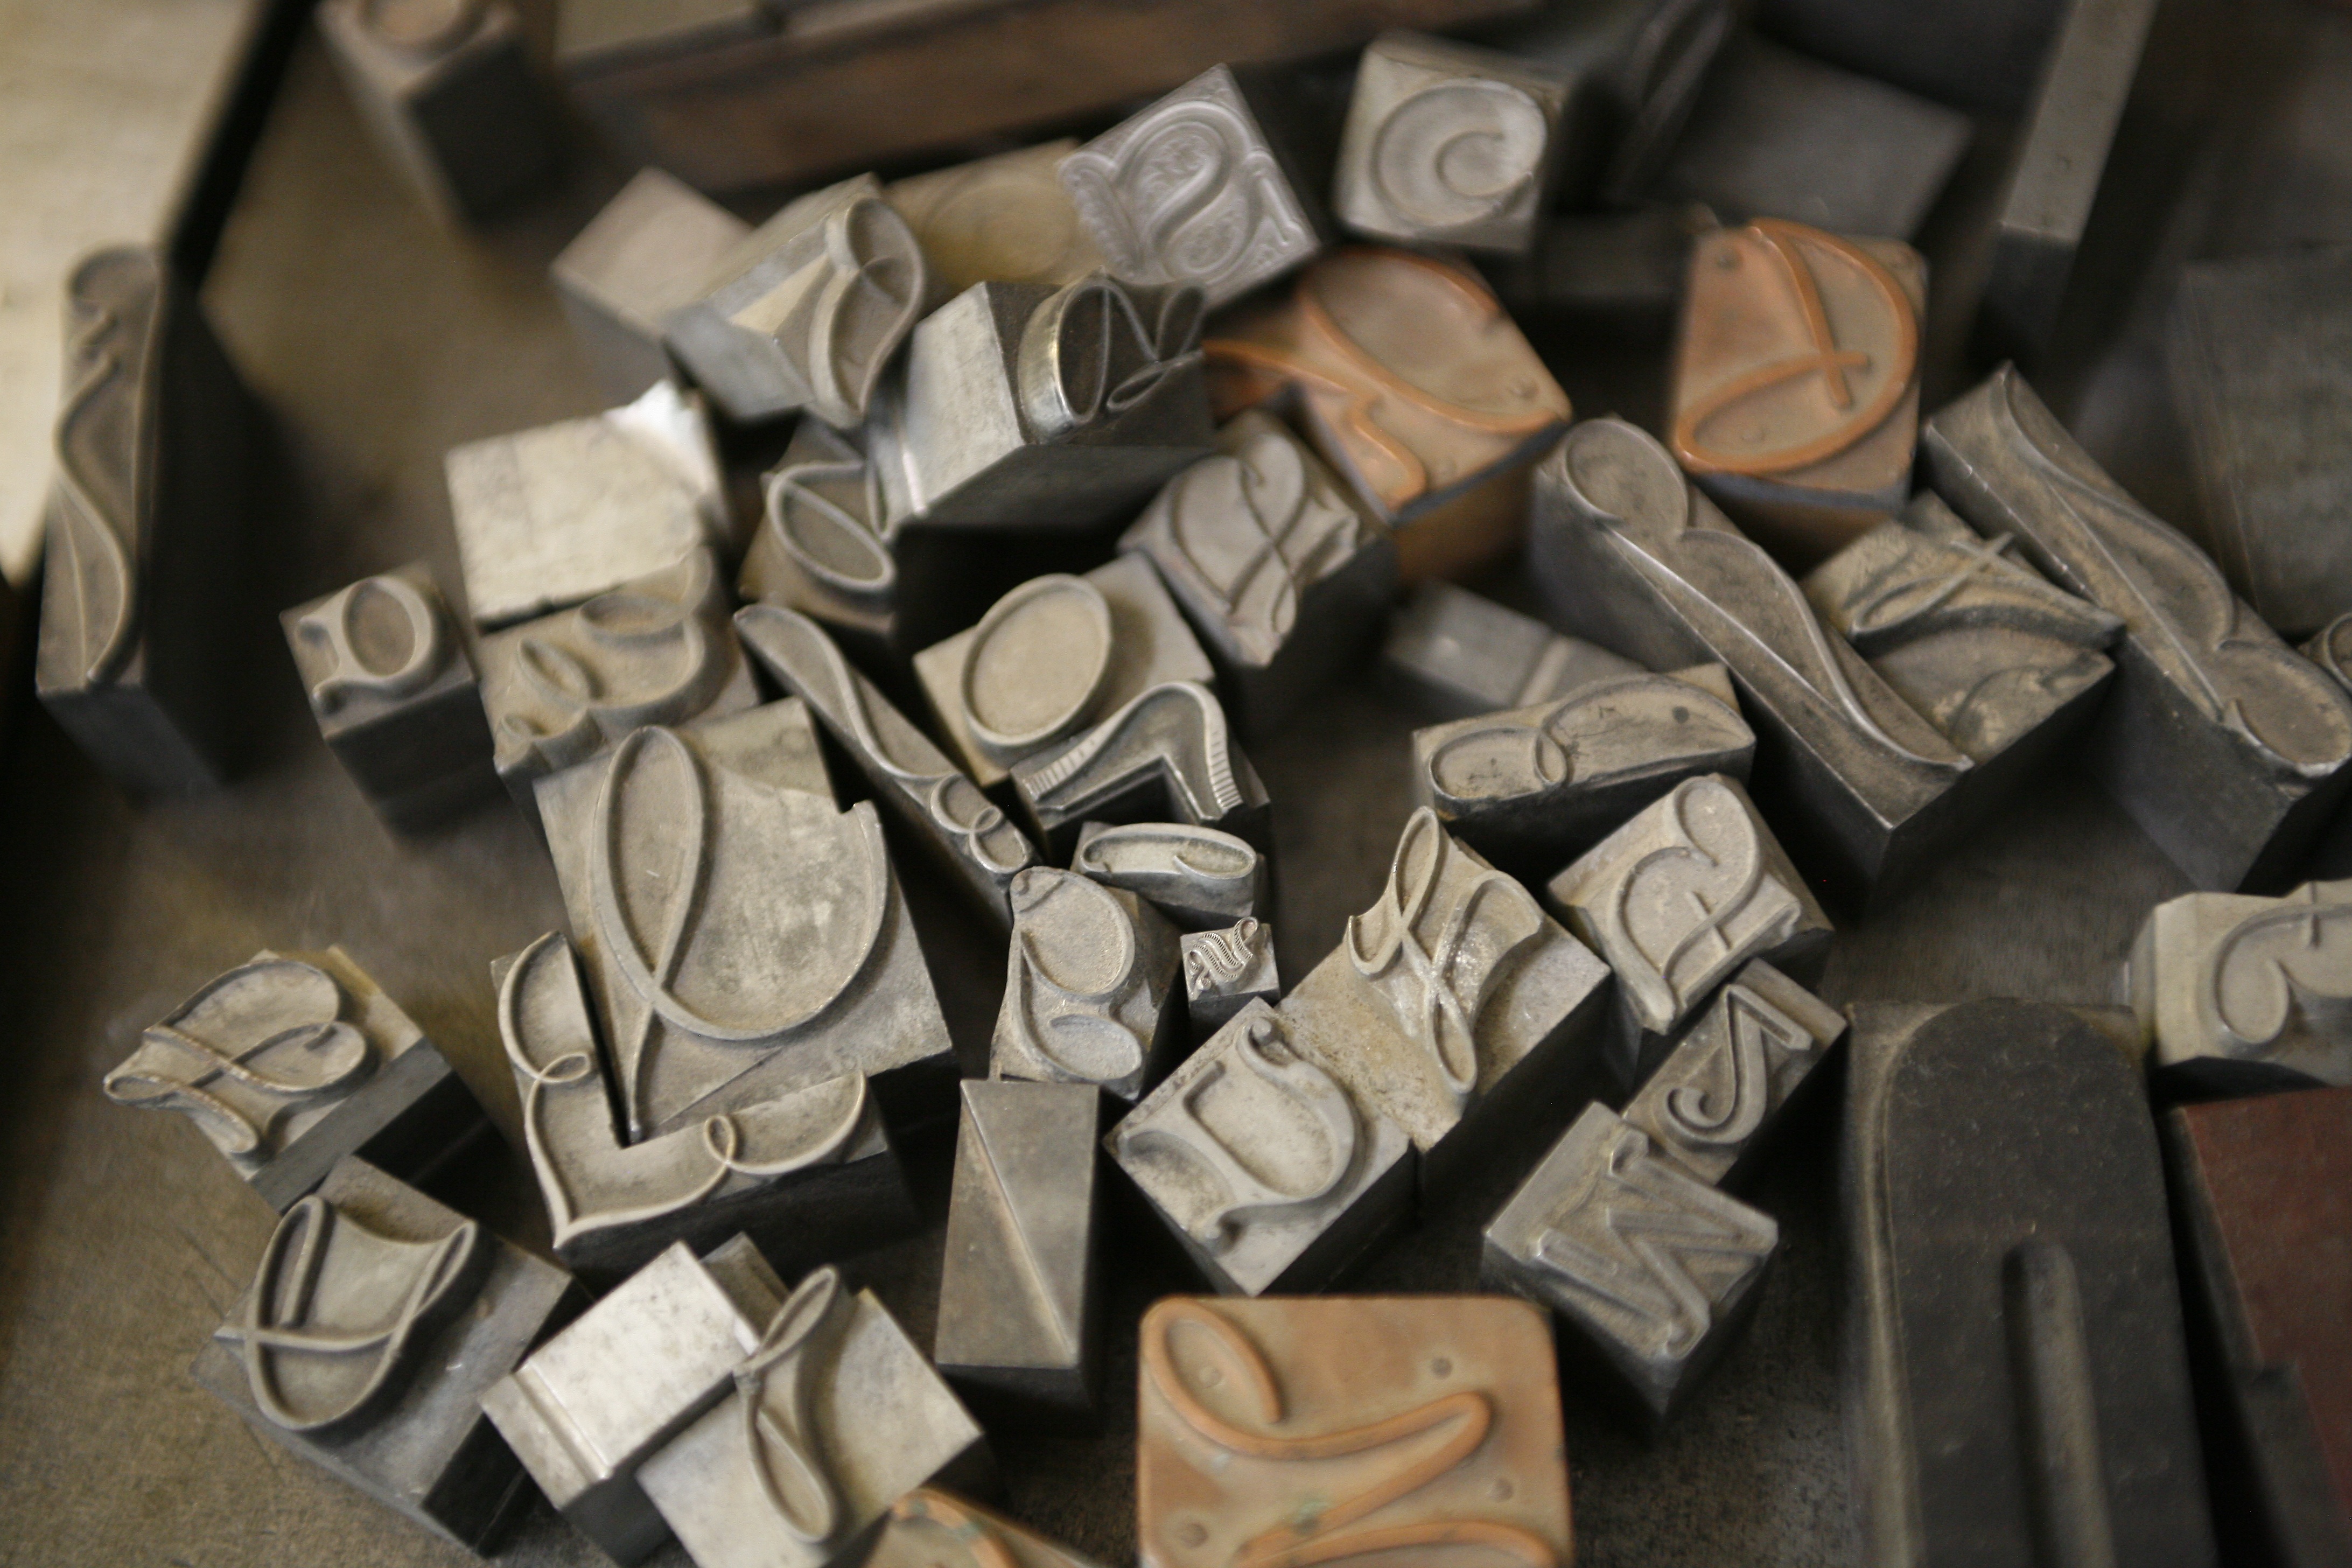
wood, typography, metal, chocolate, dessert, material, catholic, art, letters, iron, lead, scrap, lyrics, cordoba, firearm, printing tece